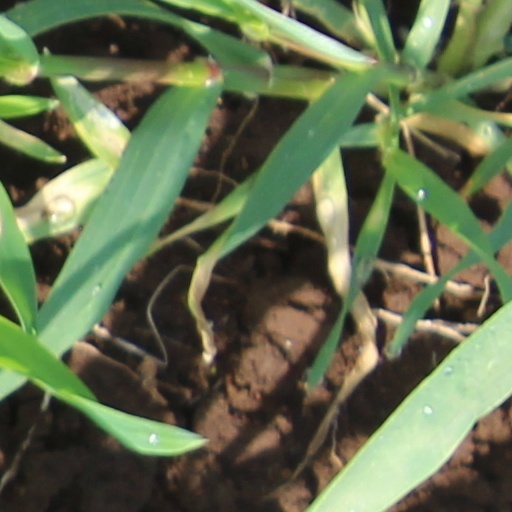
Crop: wheat